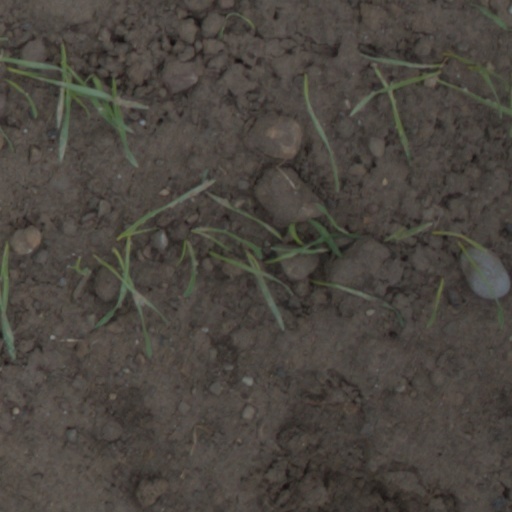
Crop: wheat